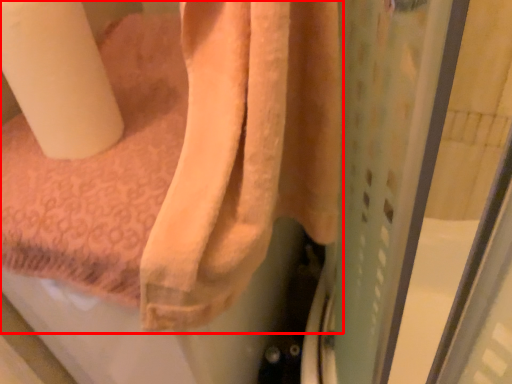
Question: From the image's perspective, what is the correct spatial positioning of towel (annotated by the red box) in reference to toilet paper? Select from the following
(A) below
(B) above
Answer: A